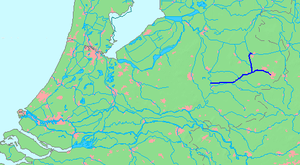
Le canal de Twente est un canal dans la région naturelle de Twente aux Pays-Bas. Il relit les villes d'Almelo, Enschede et Hengelo.